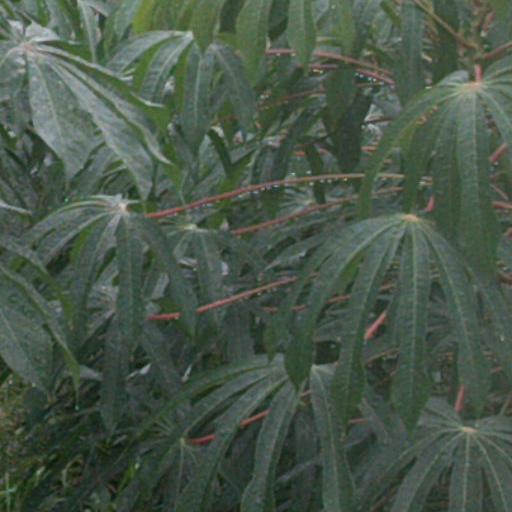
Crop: cassava